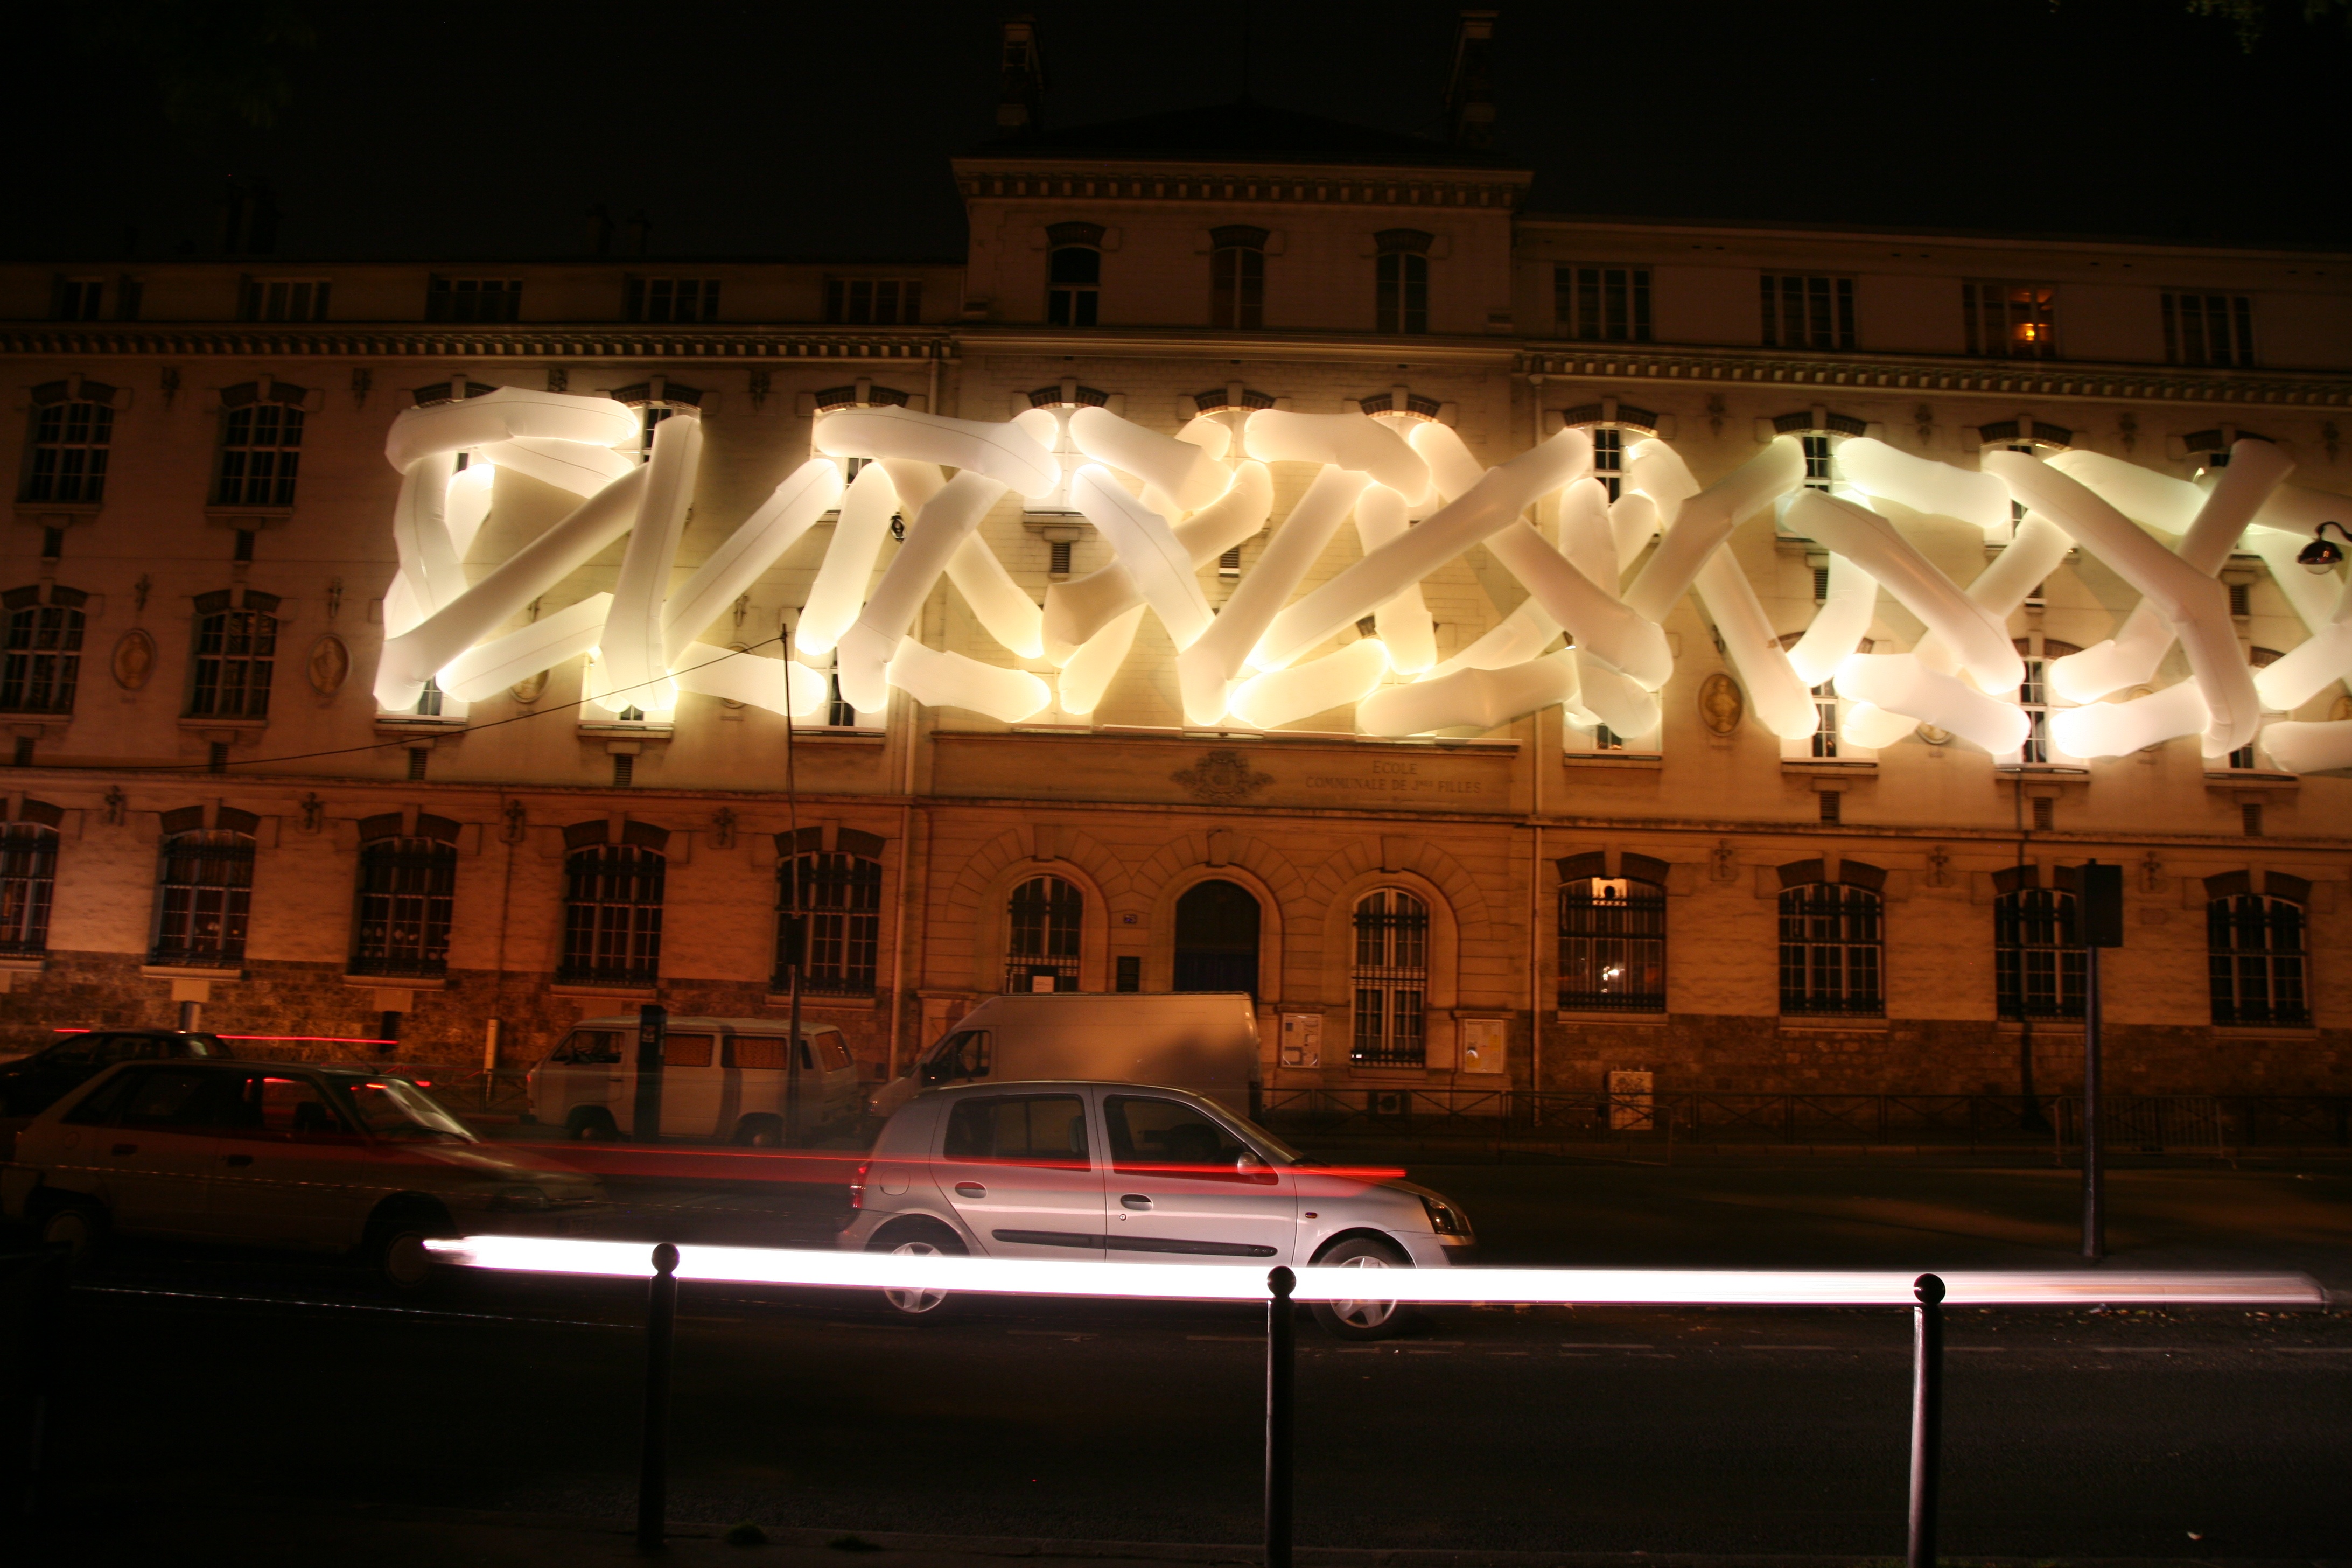
light, night, auditorium, paris, lighting, interior design, theatre, art, stage, arte, kunst, 5d, installation, shape, belleville, artcontemporain, nuitblanche, langbaumann, comfort4